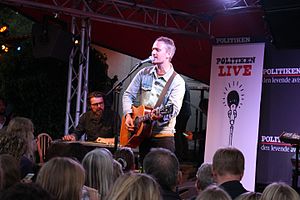
Folkemødet / Historie / 2016
Folkemødet har andre arrangementer end politiske møder. Her en koncert med Rasmus Walter arrangeret af Politiken på Gæstgiveren i 2016.
Koncert med den danske sanger Rasmus Walter under Folkemødet 2016 på Gæstgiveren
"Folkemødet er et politisk arrangement, der har fundet sted siden 2011 i Allinge på Bornholm i fire dage i midten af juni. Formålet er at samle alle interessegrupper og enkeltpersoner med interesse for demokrati på tværs af politiske partier og holdninger. Det sker gennem uformelle samtaler, taler og møder. Bertel Haarder har kaldt det ""en politisk Roskilde Festival med mindre øl og mere snak"".